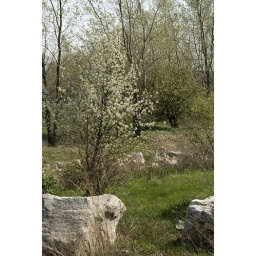
Not sure what kind of tree this is, but I did like this vantage with the rock in front of it.